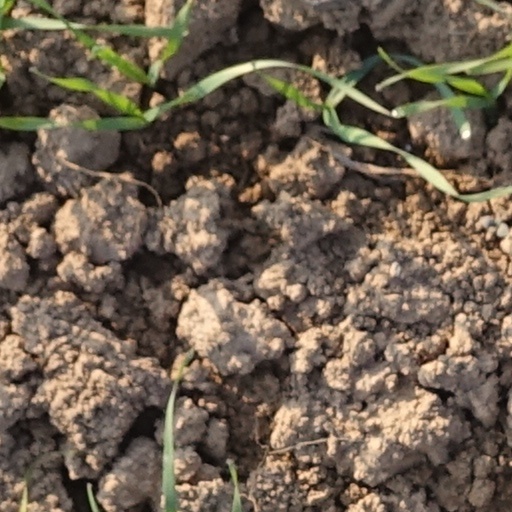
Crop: wheat